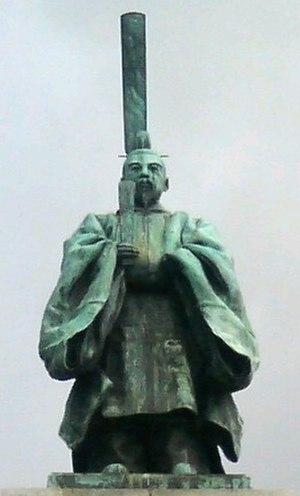
L'empereur Kameyama a été le 90ᵉ empereur du Japon, selon l'ordre traditionnel de la succession, et a régné du 9 janvier 1260 au 6 mars 1274. Son nom personnel était Tsunehito. Il doit son nom de règne à l'emplacement de sa tombe.